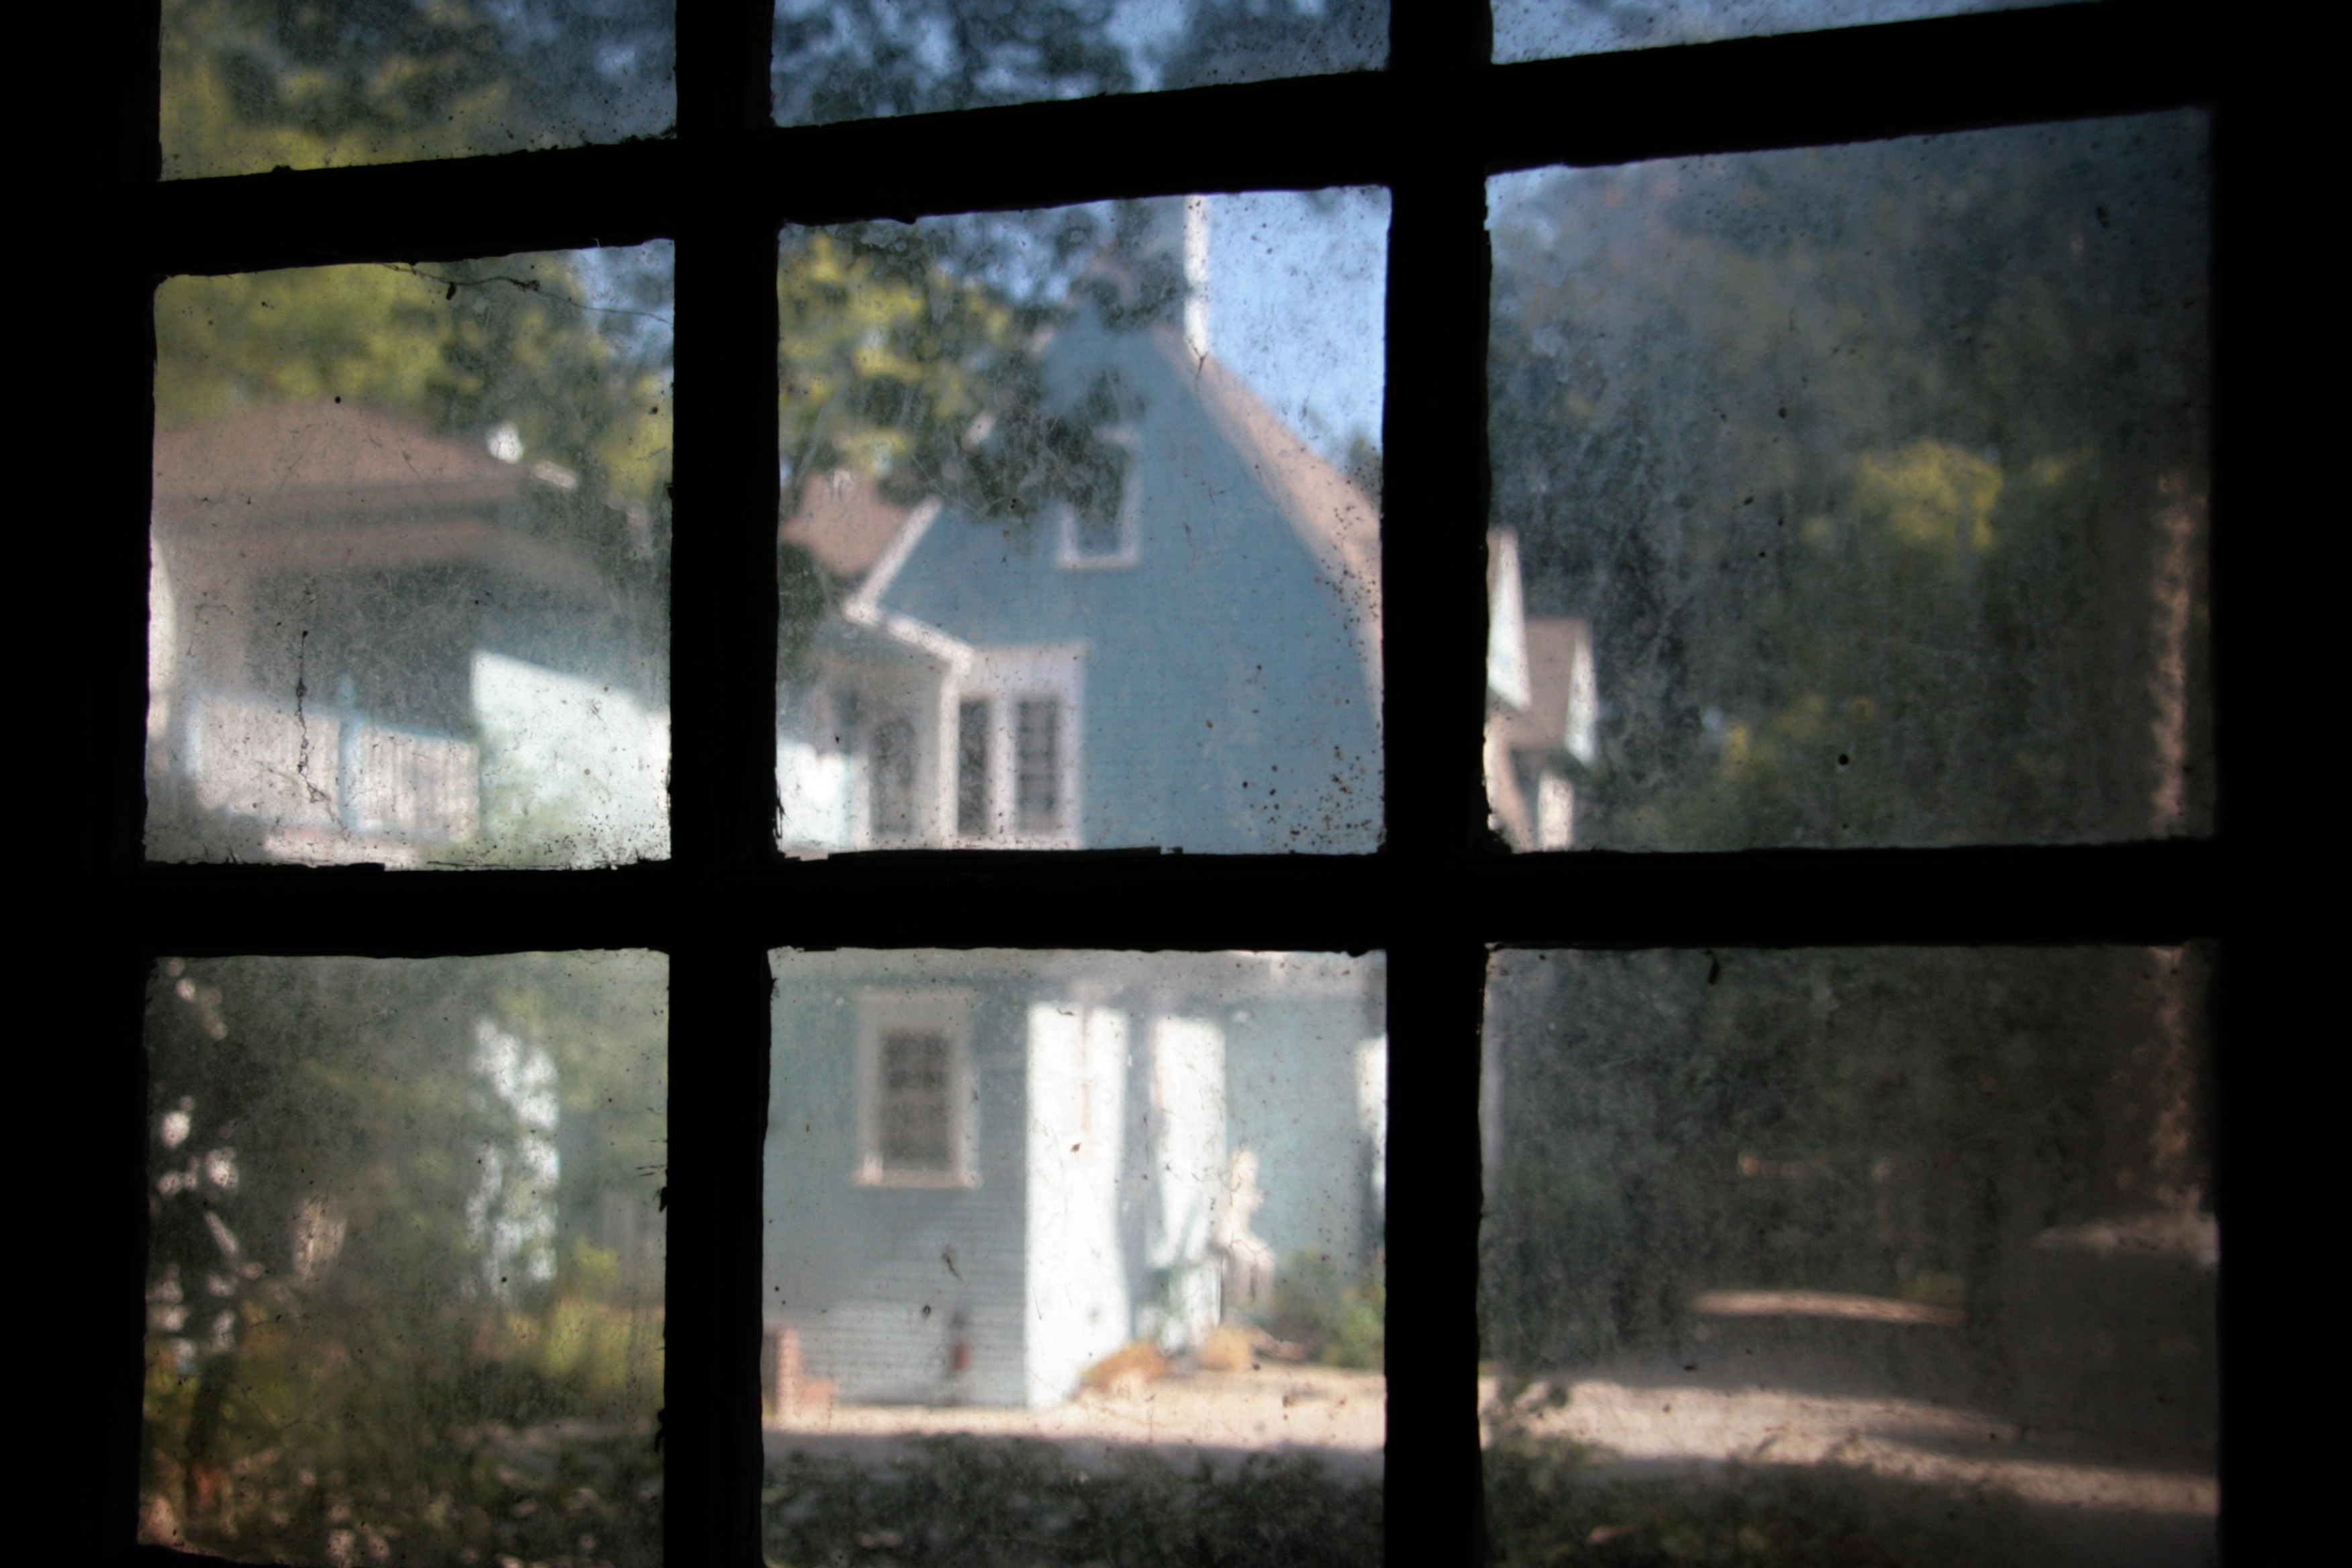
light, vintage, sunlight, texture, window, building, atmosphere, home, reflection, darkness, blue, old house, worn, detail, heritage, victorian, screenshot, dingy